History of Tottenham Hotspur F.C.

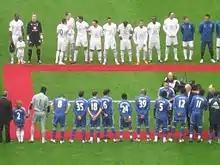
2008 Carling Cup final, Spurs beat Chelsea 2–1.

Christian Gross, coach of Swiss champions Grasshoppers, was chosen as the successor to Francis. Gross failed to turn around the club's fortunes in the 1997–98 season, and the team battled against the drop for the remainder of the campaign. Klinsmann returned to Spurs in December on loan, and four goals in a 6–2 win away to Wimbledon in the penultimate game of the season was enough to secure survival. By the end of the season, the renovation of the White Hart Lane stadium was completed. White Hart Lane was converted into an all-seater stadium in the 1990s, the South Stand was rebuilt, and a new tier added to the North Stand, leaving the stadium with a capacity of about 36,240. The stadium remained in this form bar some minor changes until 2016.